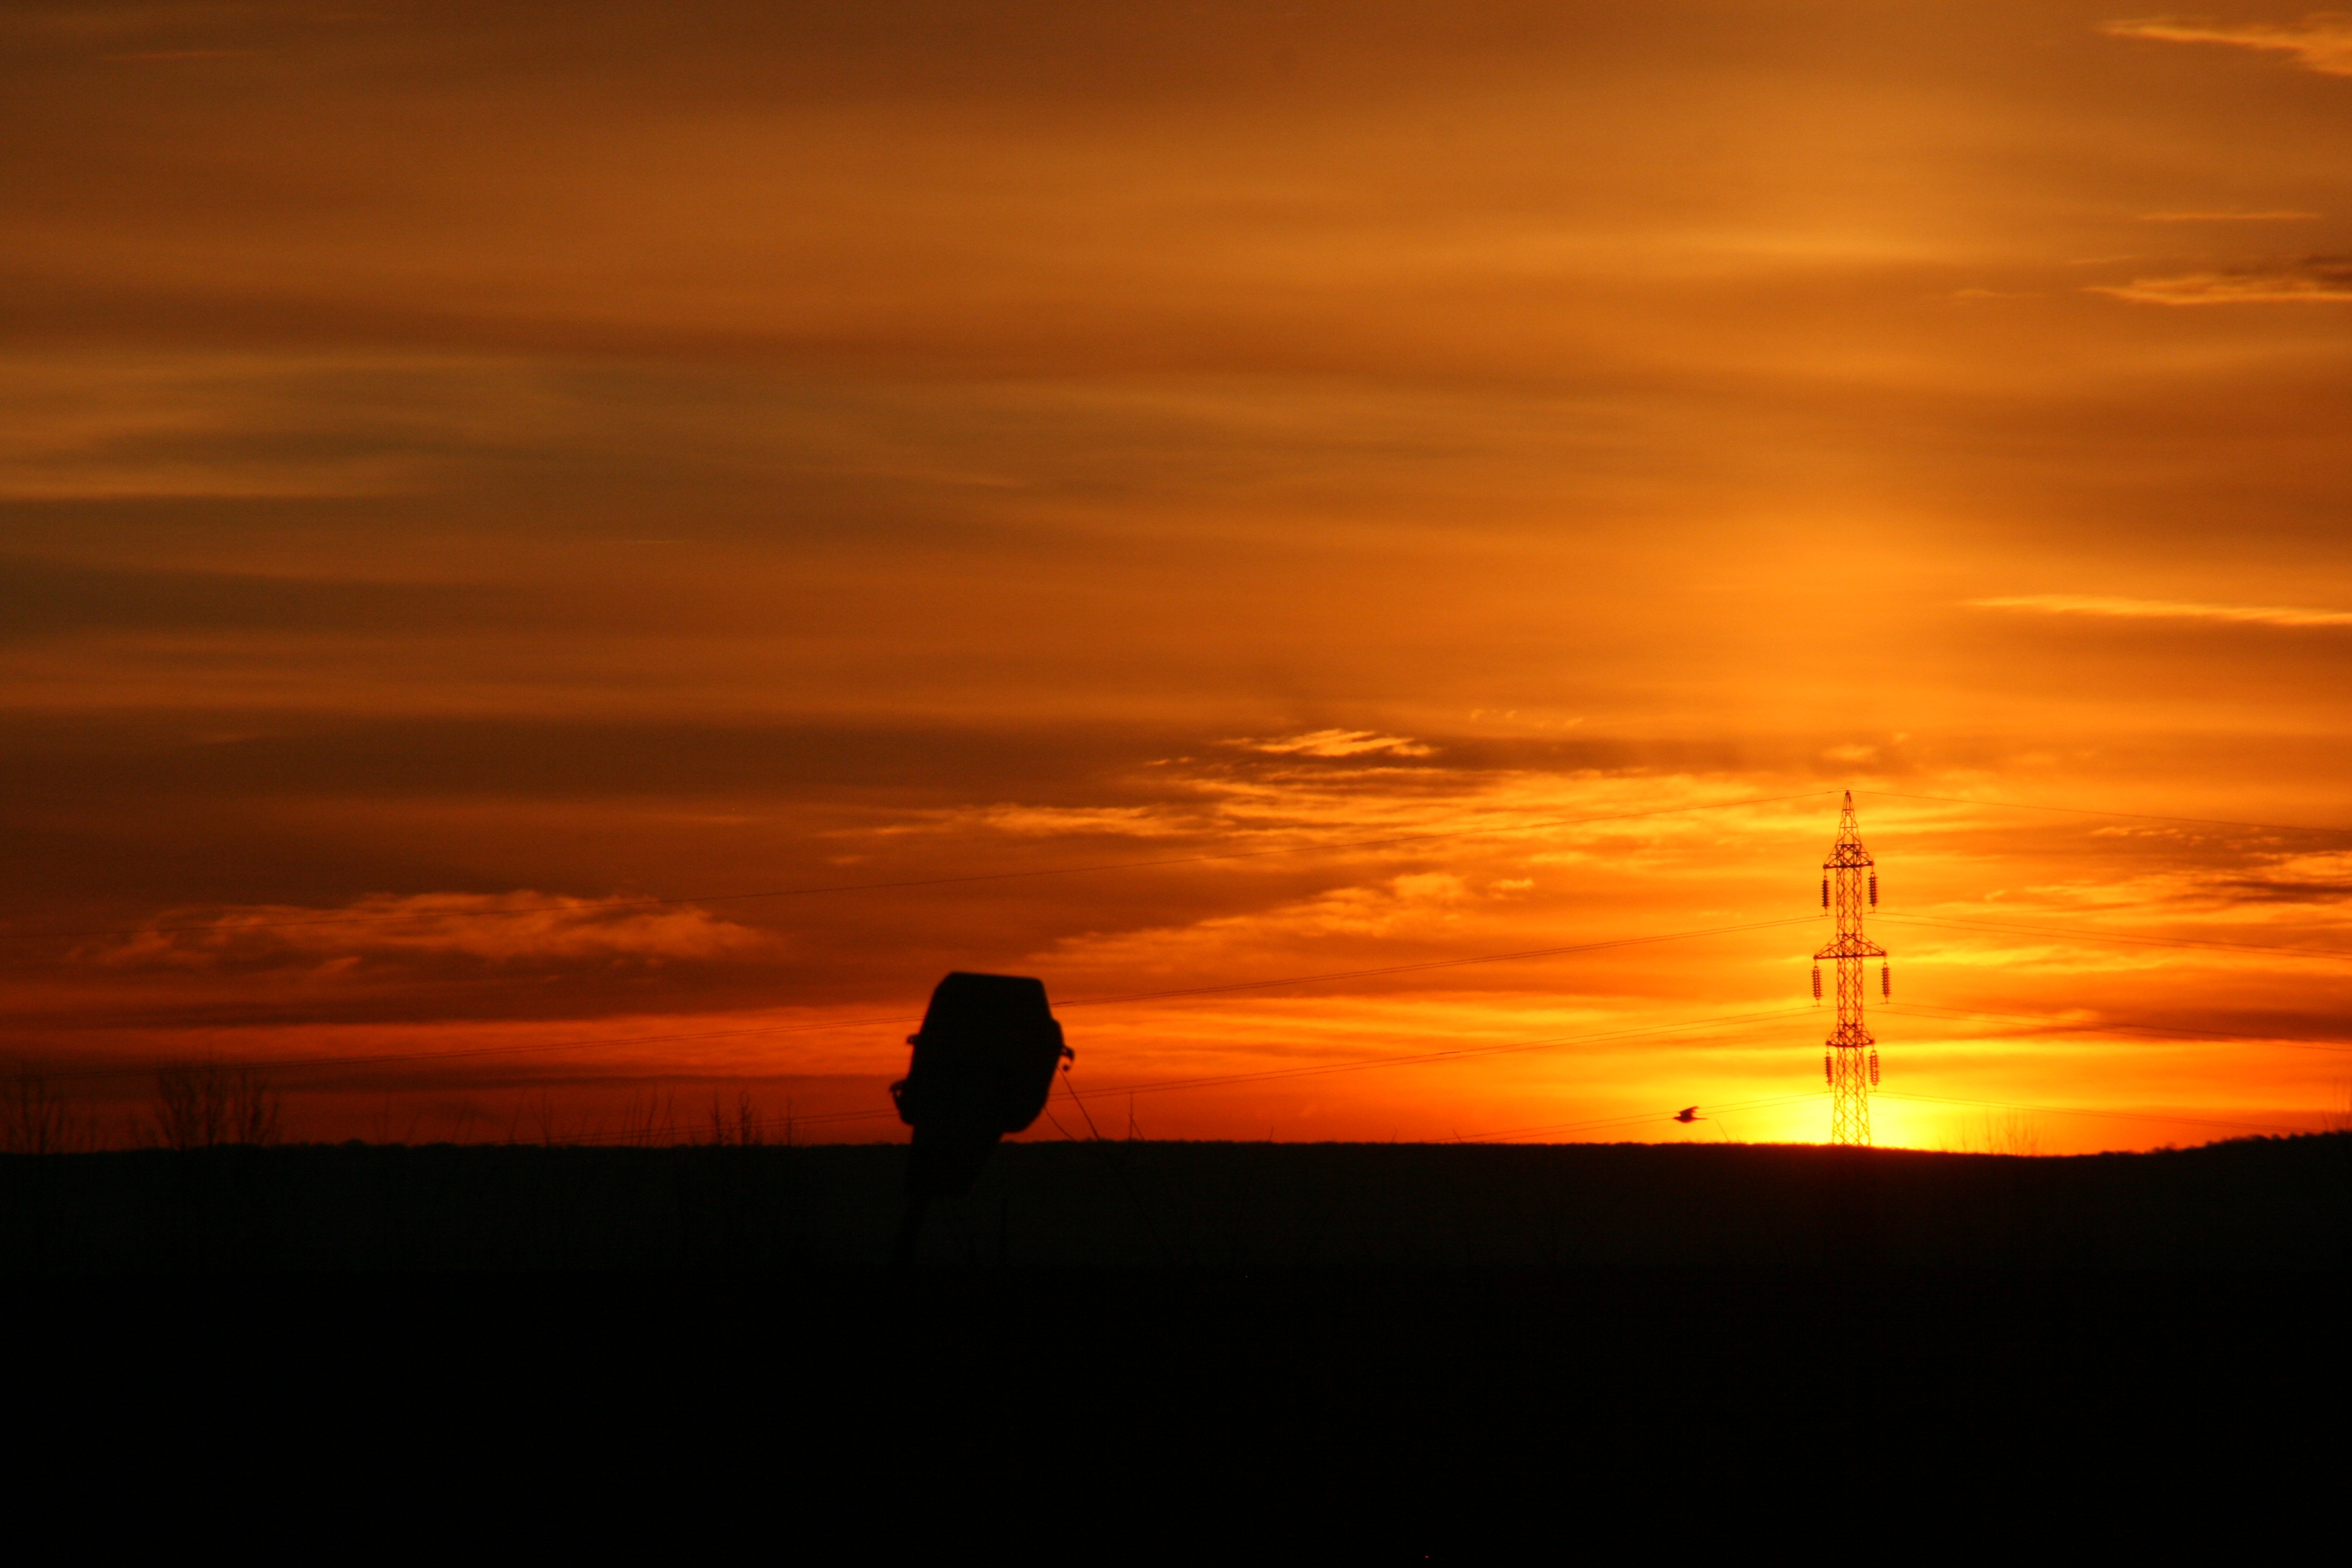
sea, horizon, cloud, sky, sun, sunrise, sunset, sunlight, morning, dawn, atmosphere, dusk, evening, red, east, afterglow, red sky at morning